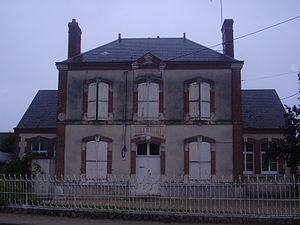
école matenelle de Cravant (Loiret)
Cravant est une commune française située dans le département du Loiret en région Centre-Val de Loire.